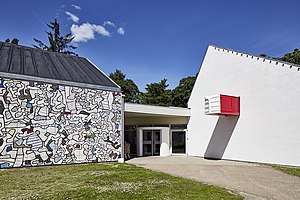
Museum Jorn
Museum Jorn - indgangspartiet
Museum Jorn er et statsanerkendt kunstmuseum beliggende ved Remstrup Å i Silkeborg.